Shantae (video game)

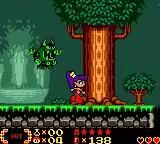
The player character, Shantae, traverses a forest area.

"Shantae" is a platform-adventure game, in which players play as the titular Shantae, a half-genie who must travel across various areas in order to stop the evil lady pirate Risky Boots. Shantae's default attack involves using her hair like a whip. Shantae can also use gems obtained from defeated enemies to purchase items, such as life-restoring potions and damaging items with various uses, as well as learn upgraded combat moves. The game features five towns, with various areas filled with enemies and obstacles in between them. In order to progress through the game, Shantae must seek out various characters who will open up dungeons, with each dungeon containing a guardian genie that will teach Shantae a new dance. By using these dances, Shantae can transform herself into different animals, including a monkey that can climb on walls, an elephant that can smash objects such as boulders and tree stumps, a spider that can climb across webbing in the background, and a harpy that can fly in mid-air. Shantae must use these abilities to reach new areas or find hidden items.